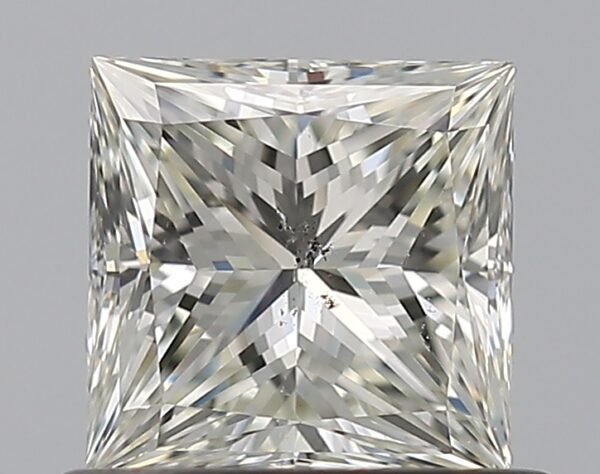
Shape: princess
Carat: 0.7
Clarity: SI1
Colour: J
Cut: EX
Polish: EX
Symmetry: VG
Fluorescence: N
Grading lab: GIA
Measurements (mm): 4.98 x 4.94 x 3.55